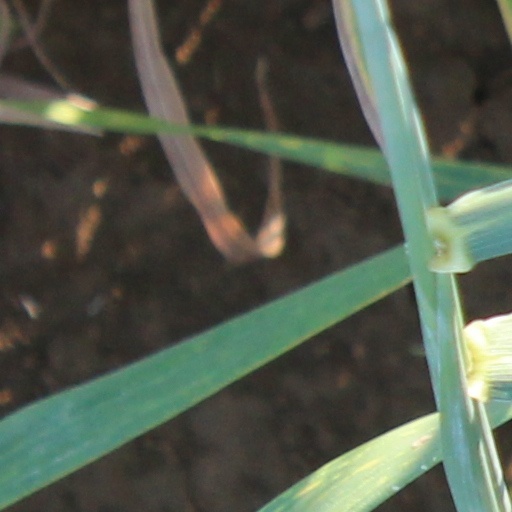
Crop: wheat